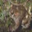
Label: frog